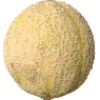
Label: Cantaloupe 2